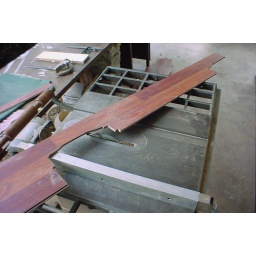
Here's one of the cuts we had to make in order to go around the master bedroom doorway and into the bathroom